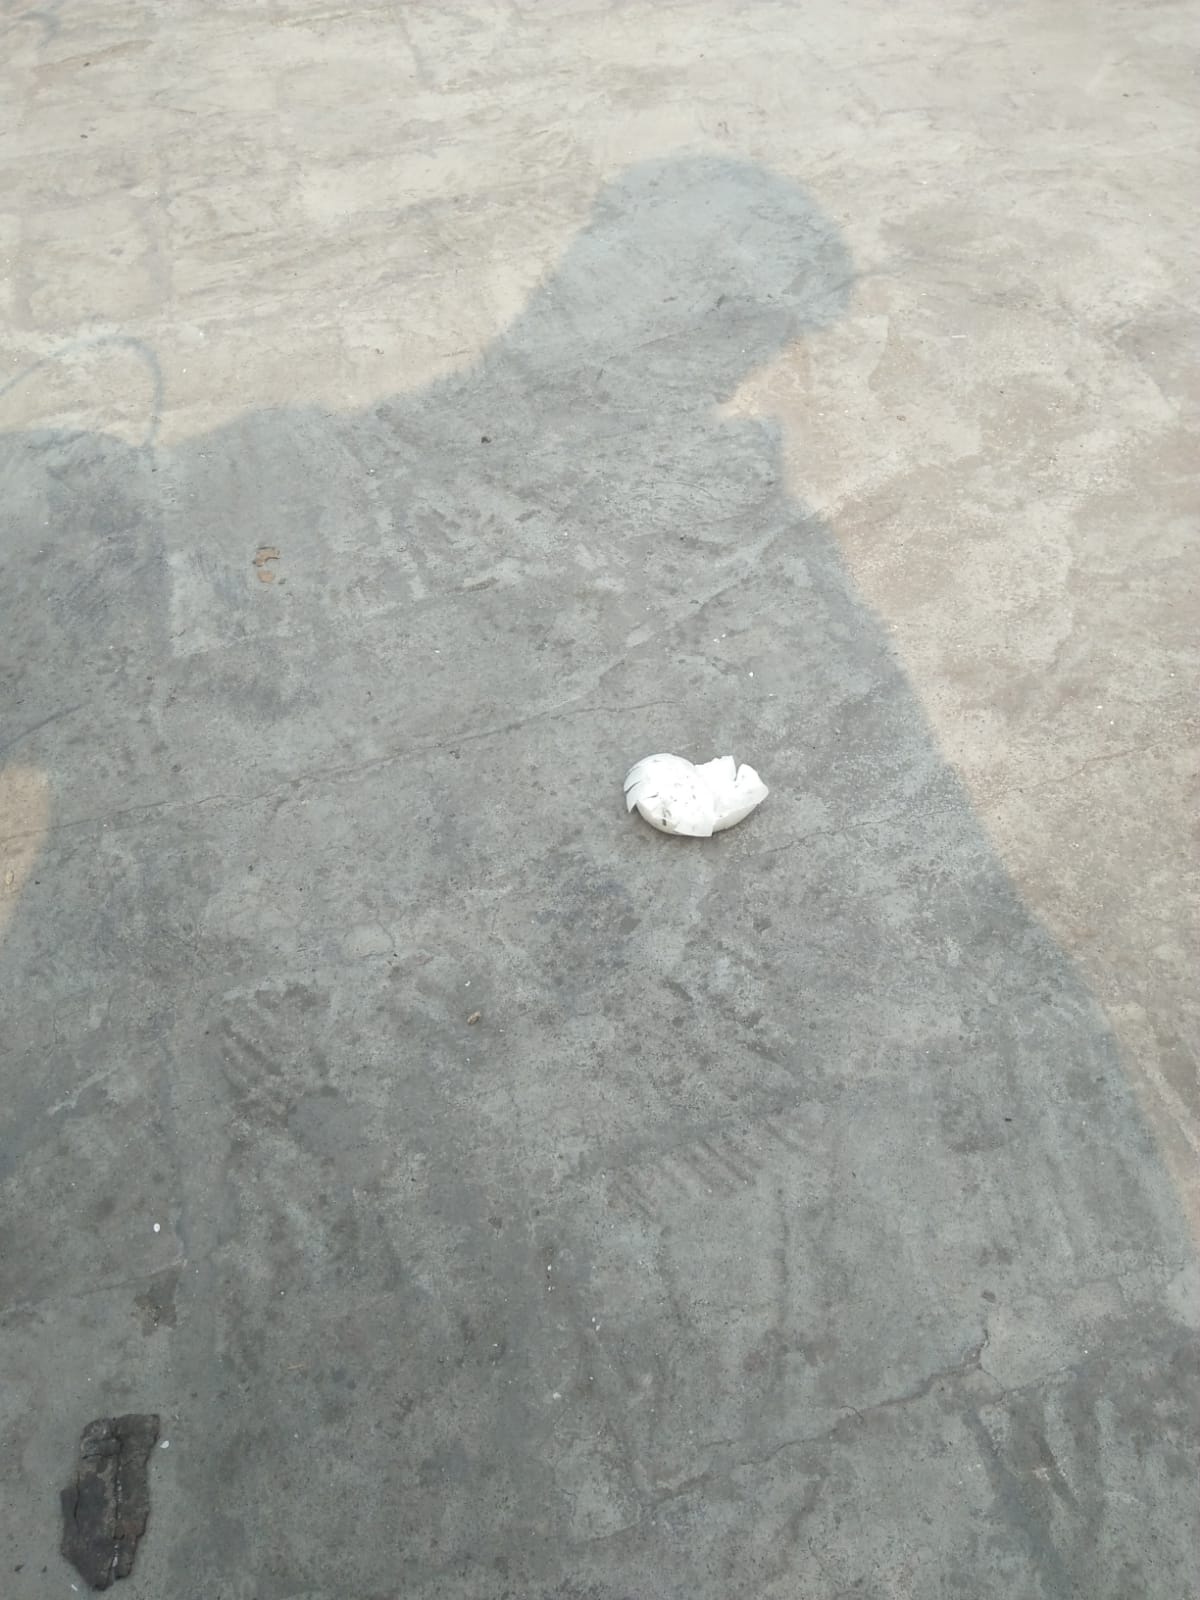
Label: eggshells